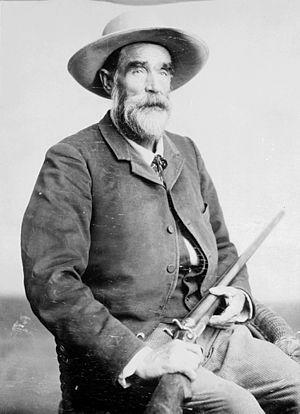
Thomas Jefferson Jeffords était un éclaireur civil de la United States Army, un directeur d'une société de service postal dans l’État de l'Arizona puis agent indien.